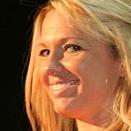
Age: 28